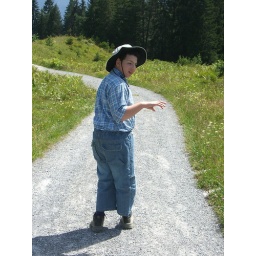
hiking boy in hat